Os Dias Com Ele

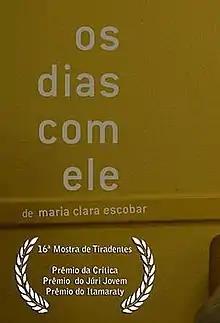

Os Dias Com Ele is a 2013 Brazilian documentary film directed by Maria Clara Escobar about her father Carlos Henrique Escobar, who is a philosopher, teacher and playwright that has a history marked by repression suffered during the military dictatorship.